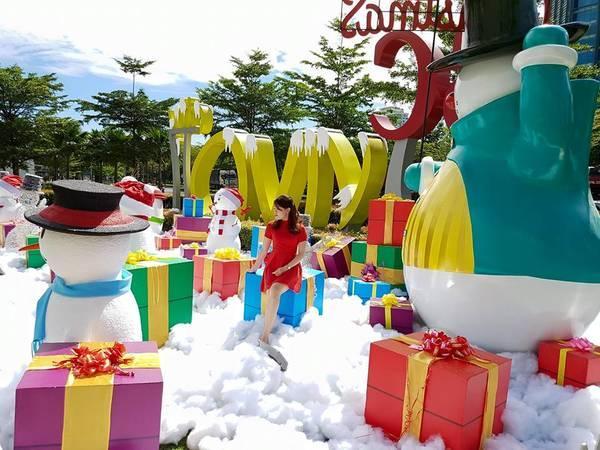
có nhiều hộp quà xuất hiện ở xung quanh cô gái mặc váy đỏ